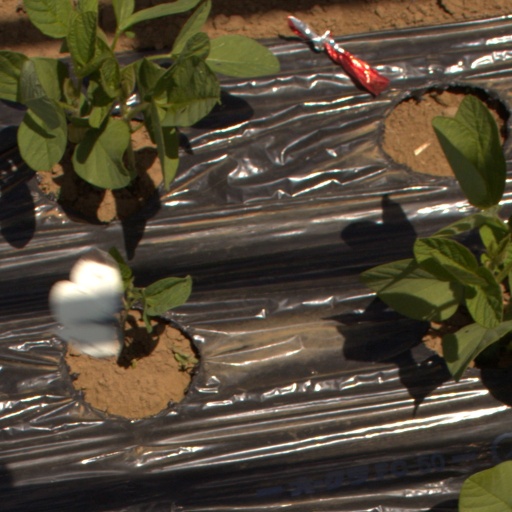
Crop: Jerusalem artichoke